Tata Prima

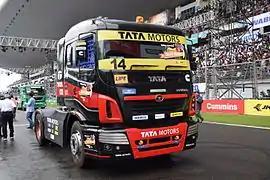
Tata Prima Racing version

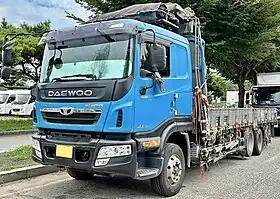
Tata Daewoo Prima in South Korea

The first in line of the Prima trucks is the Prima 4028S tractor with a 266PS Cummins ISBE engine bearing a 9 speed ZF transmission. Korean domestic market variants of the Tata Prima are equipped with either HD Hyundai Infracore made engines (older models), or newer Cummins ISMe 440 Euro 5 engines, or IVECO FPT Cursor 11 480 Euro 6 compliant engines. The tractor is available in Saudi Arabia with 380hp with 44 ton capacity and 4×2 configuration, The tractor also has ABS and dedicated axles along with a trailer to aid in heavy goods transportation. Besides focusing on the mechanics, the tractor also focuses on driver comfort which include an air-conditioned cabin with reclining seats, arm rest and an adjustable steering wheel. Global Positioning System (GPS) is a standard feature. It has some of the features like dual-clutch which are not present in some of the trucks in its price range. There are ten major variants in the Prima range which include trucks, tractors and special application vehicles.